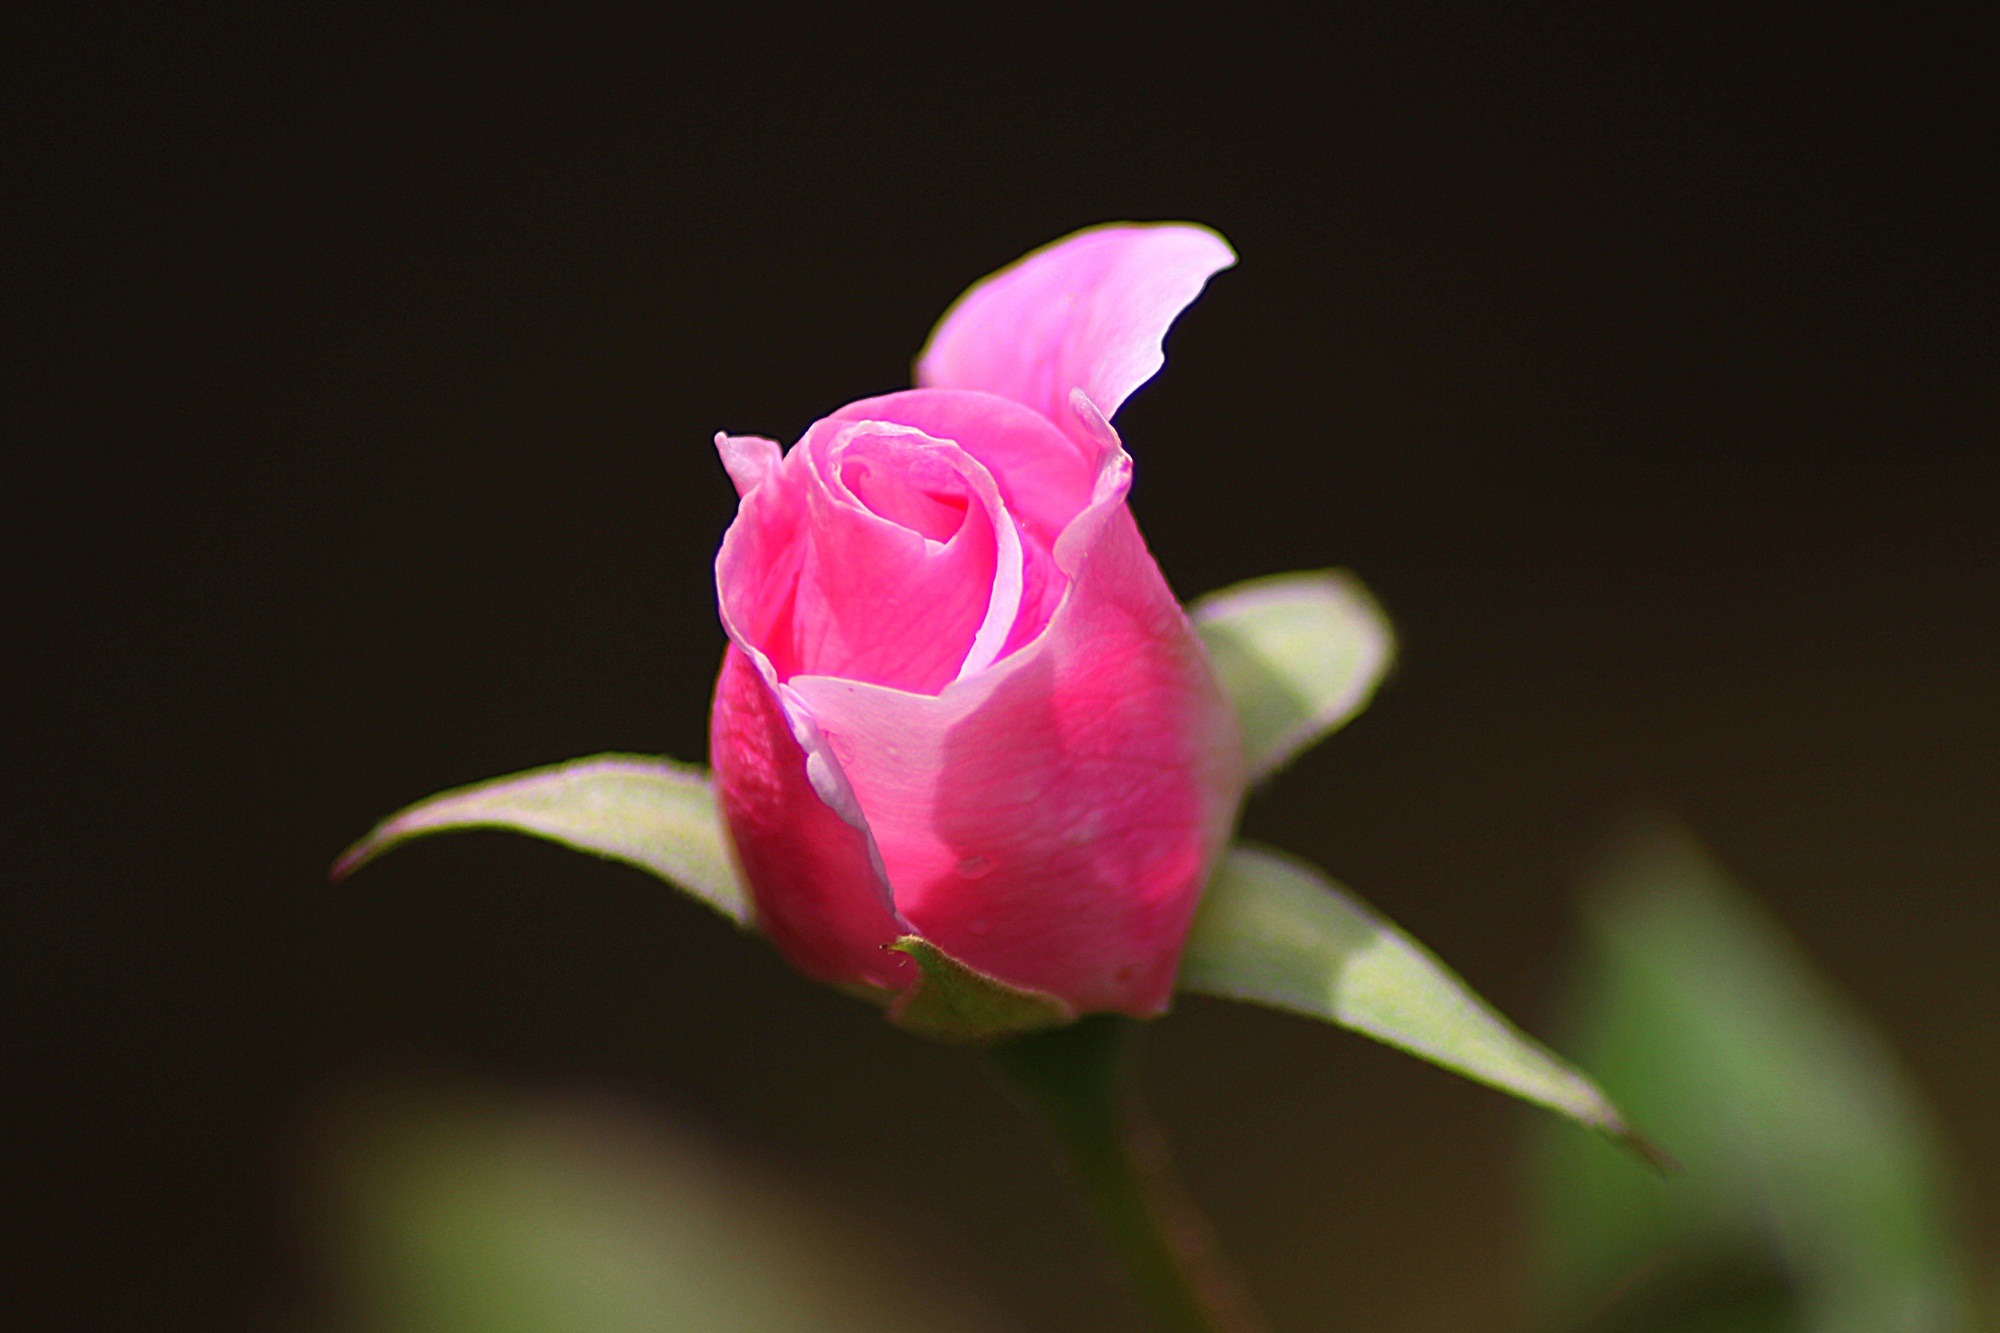
blossom, plant, stem, leaf, flower, petal, bloom, floral, environment, rose, spring, herb, natural, botany, agriculture, pink, flora, botanical, wildflower, close up, outdoors, vegetation, horticulture, bud, floribunda, organic, macro photography, flowering plant, garden roses, rose family, herbaceous plant, still life photography, china rose, plant stem, computer wallpaper, rosa centifolia, rose order